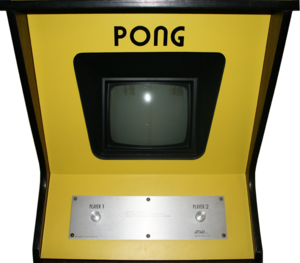
Atari est une entreprise française de jeu vidéo, dont le siège est situé à Paris, en France.
Pong est un des premiers jeux vidéo d'arcade et le premier jeu vidéo d'arcade de sport. Il a été imaginé par l'Américain Nolan Bushnell et développé par Allan Alcorn, et la société Atari le commercialise à partir de novembre 1972. Bien que d'autres jeux vidéo aient été inventés précédemment, comme Computer Space, Pong est le premier à devenir populaire.